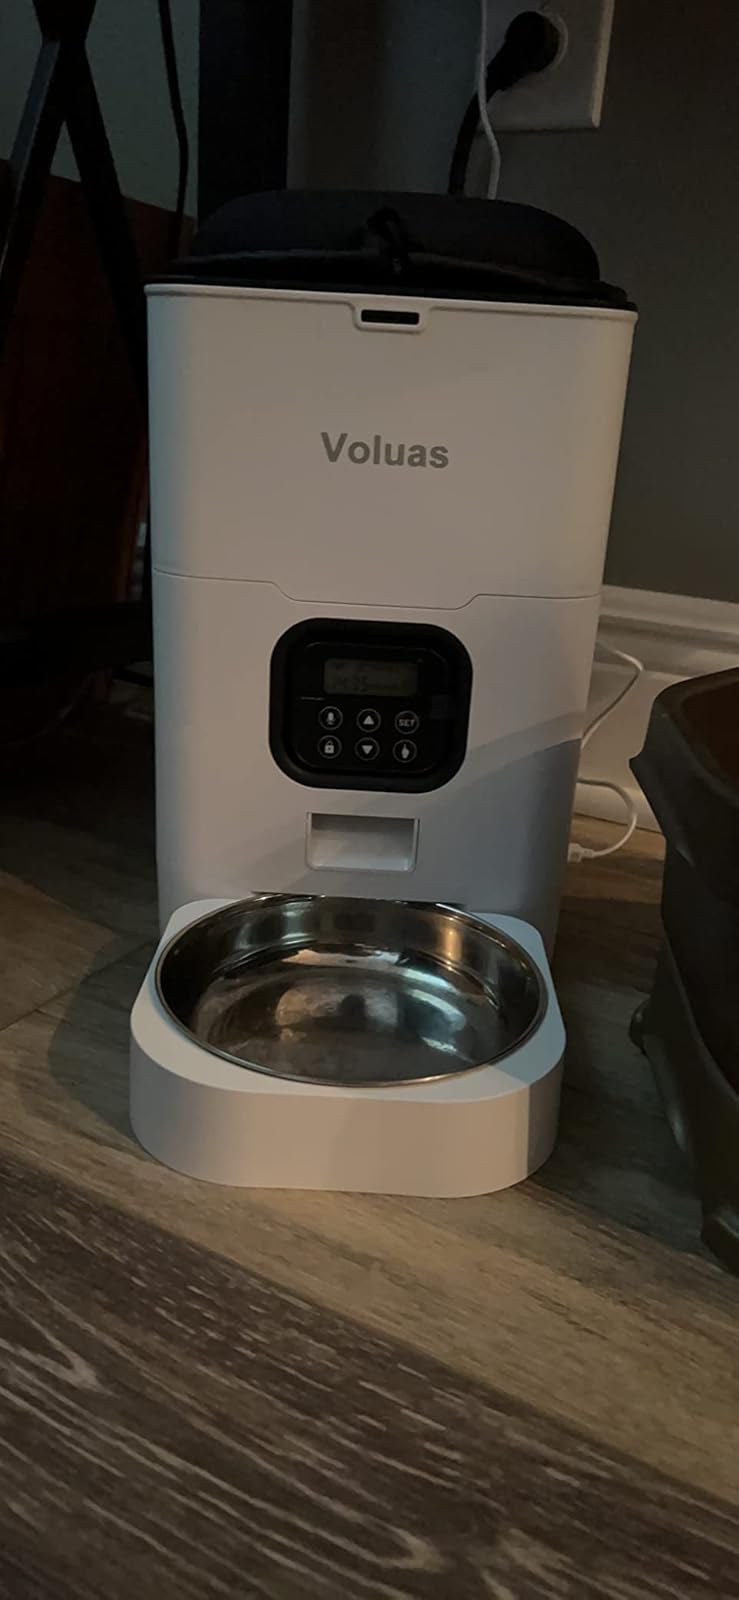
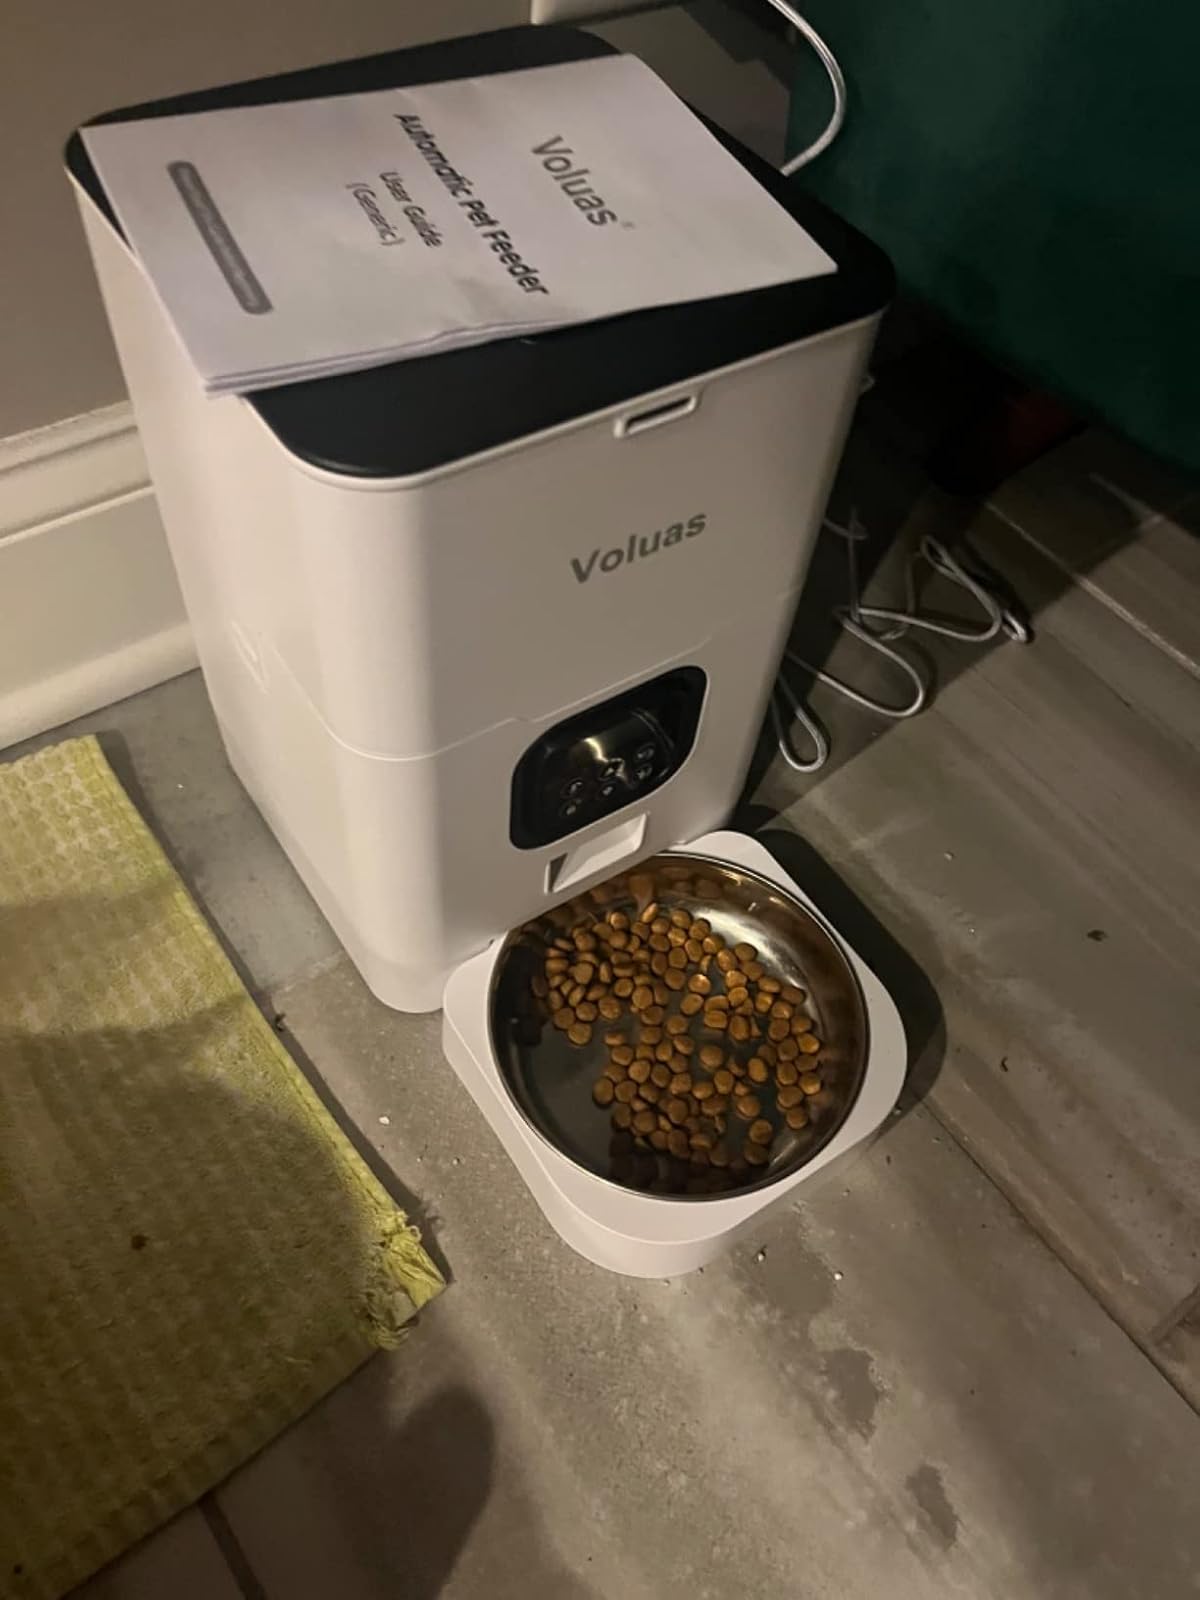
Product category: items_feeder
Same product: yes